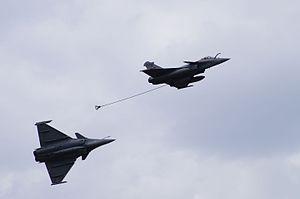
Rafale M en configuration Nounou - vol de démonstration au meeting de La Ferté Alais - 2014
Le Rafale de Dassault Aviation est un avion de combat multirôle — qualifié d'« omnirôle » par son constructeur — développé pour la Marine nationale et l'Armée de l'air françaises, livré à partir du 18 mai 2001 et entré en service en 2002 dans la Marine.